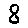
Label: 8